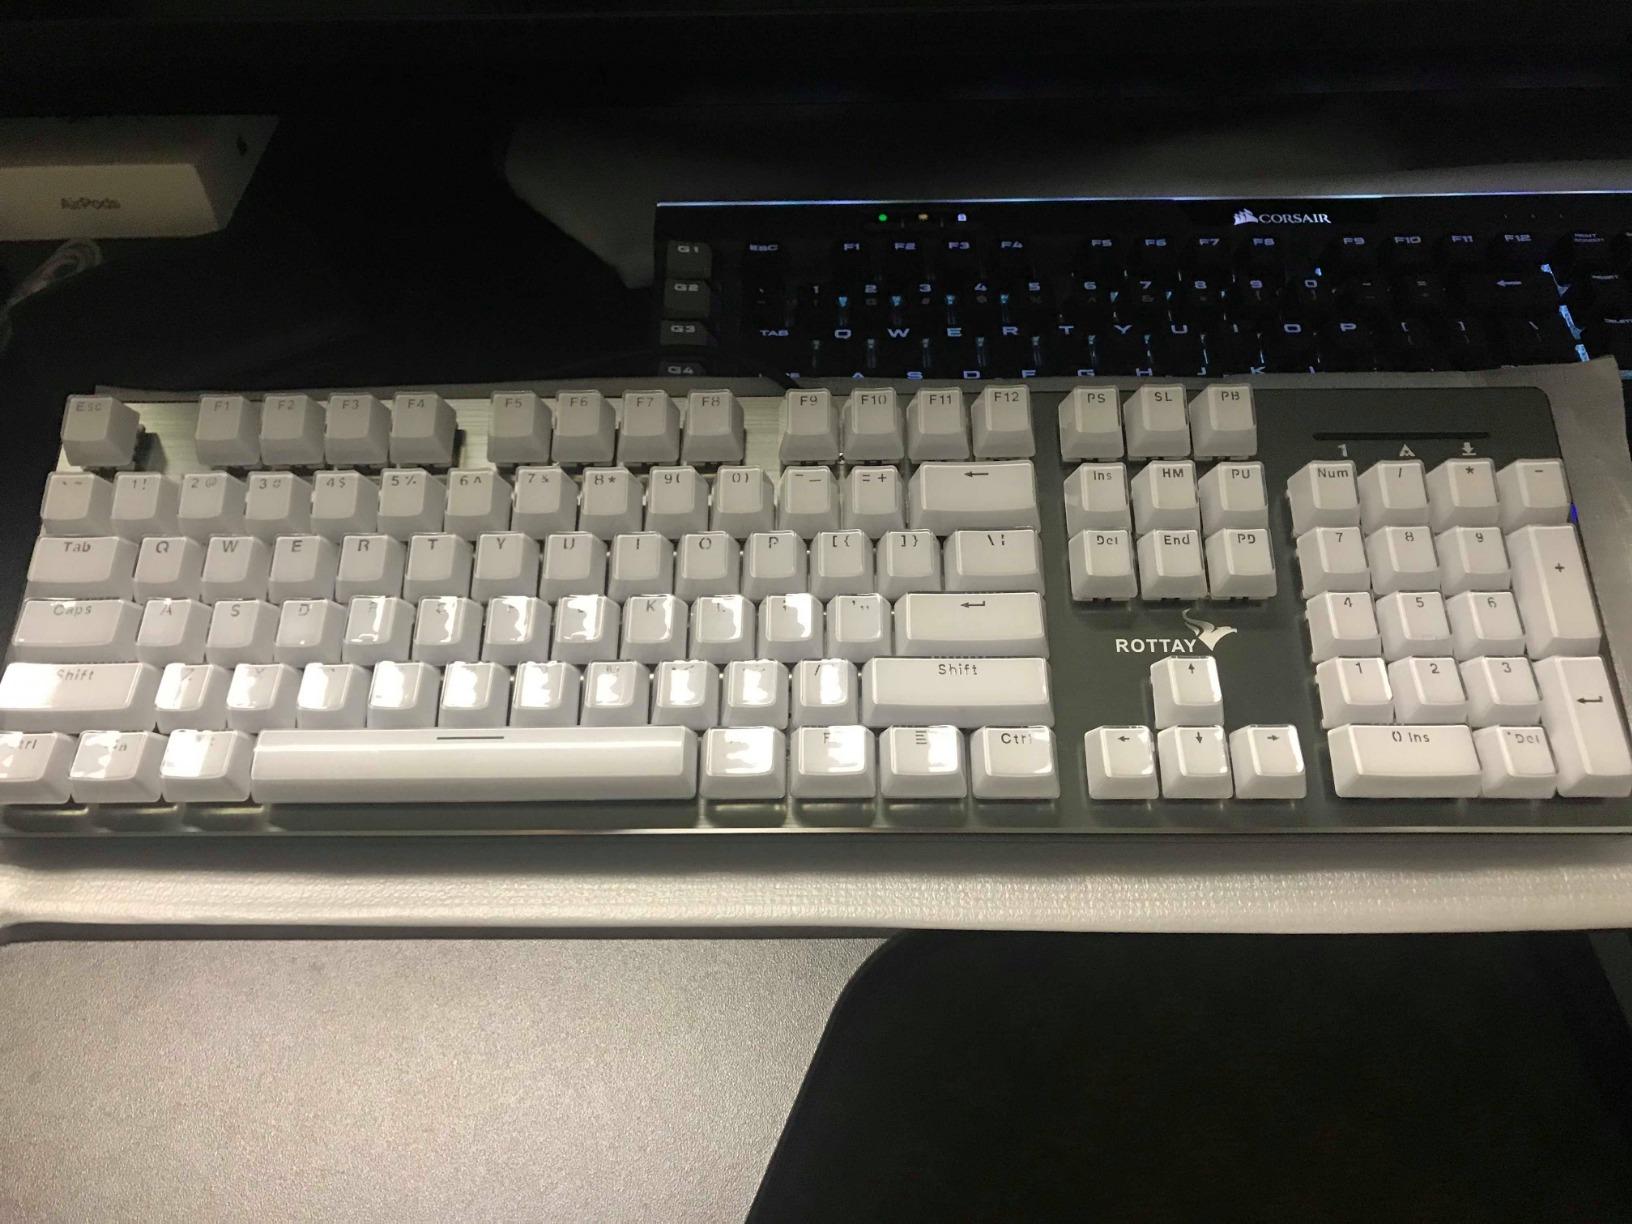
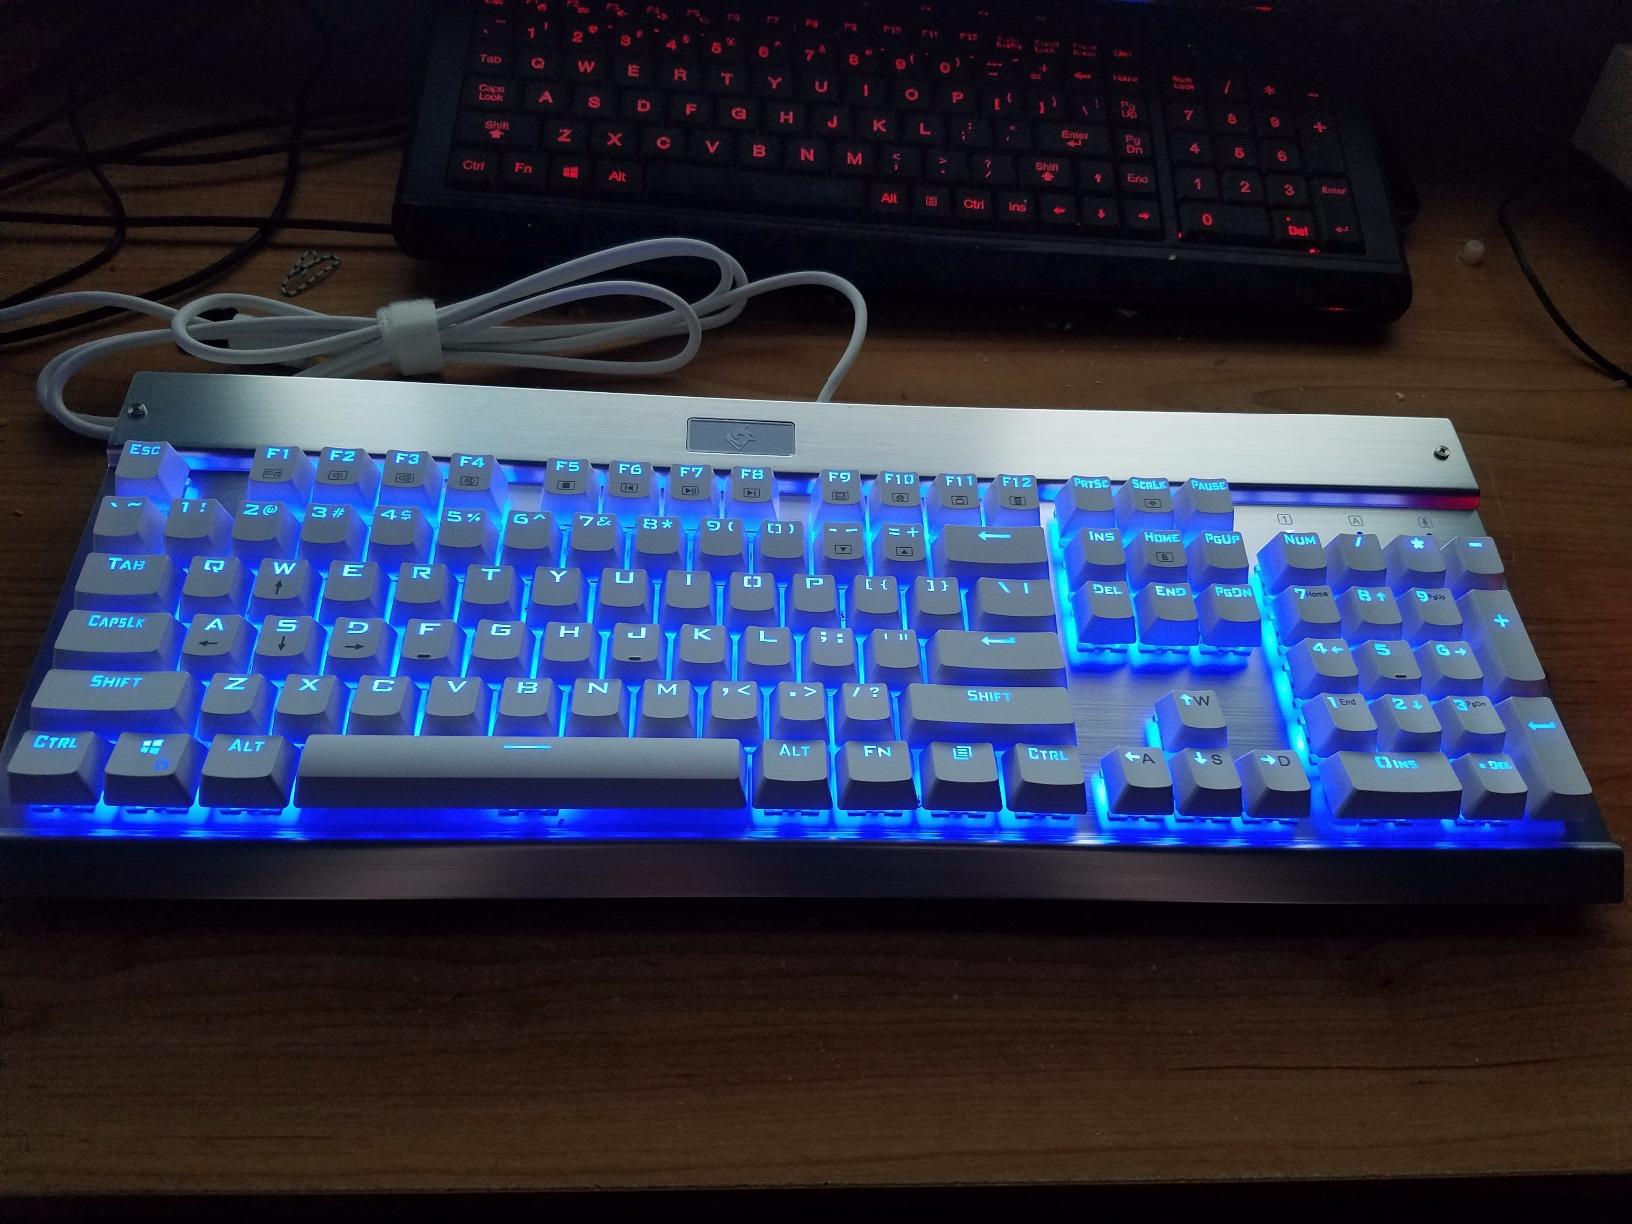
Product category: keyboard
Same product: no